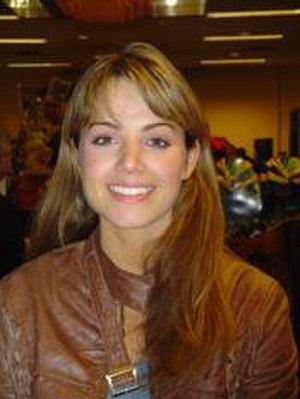
Erica Durance est une actrice et productrice canadienne, née le 21 juin 1978 à Calgary, Alberta.